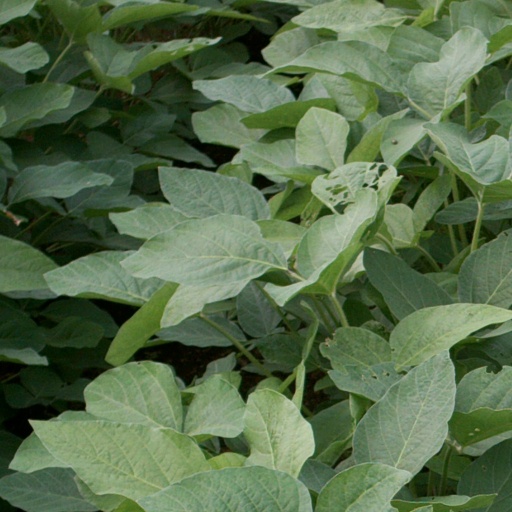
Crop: soybean